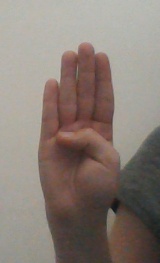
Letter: kaaf